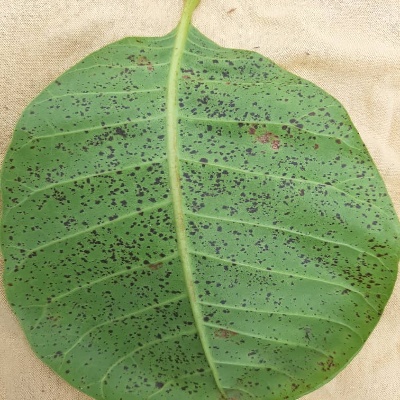
Crop: Cashew
Condition: anthracnose